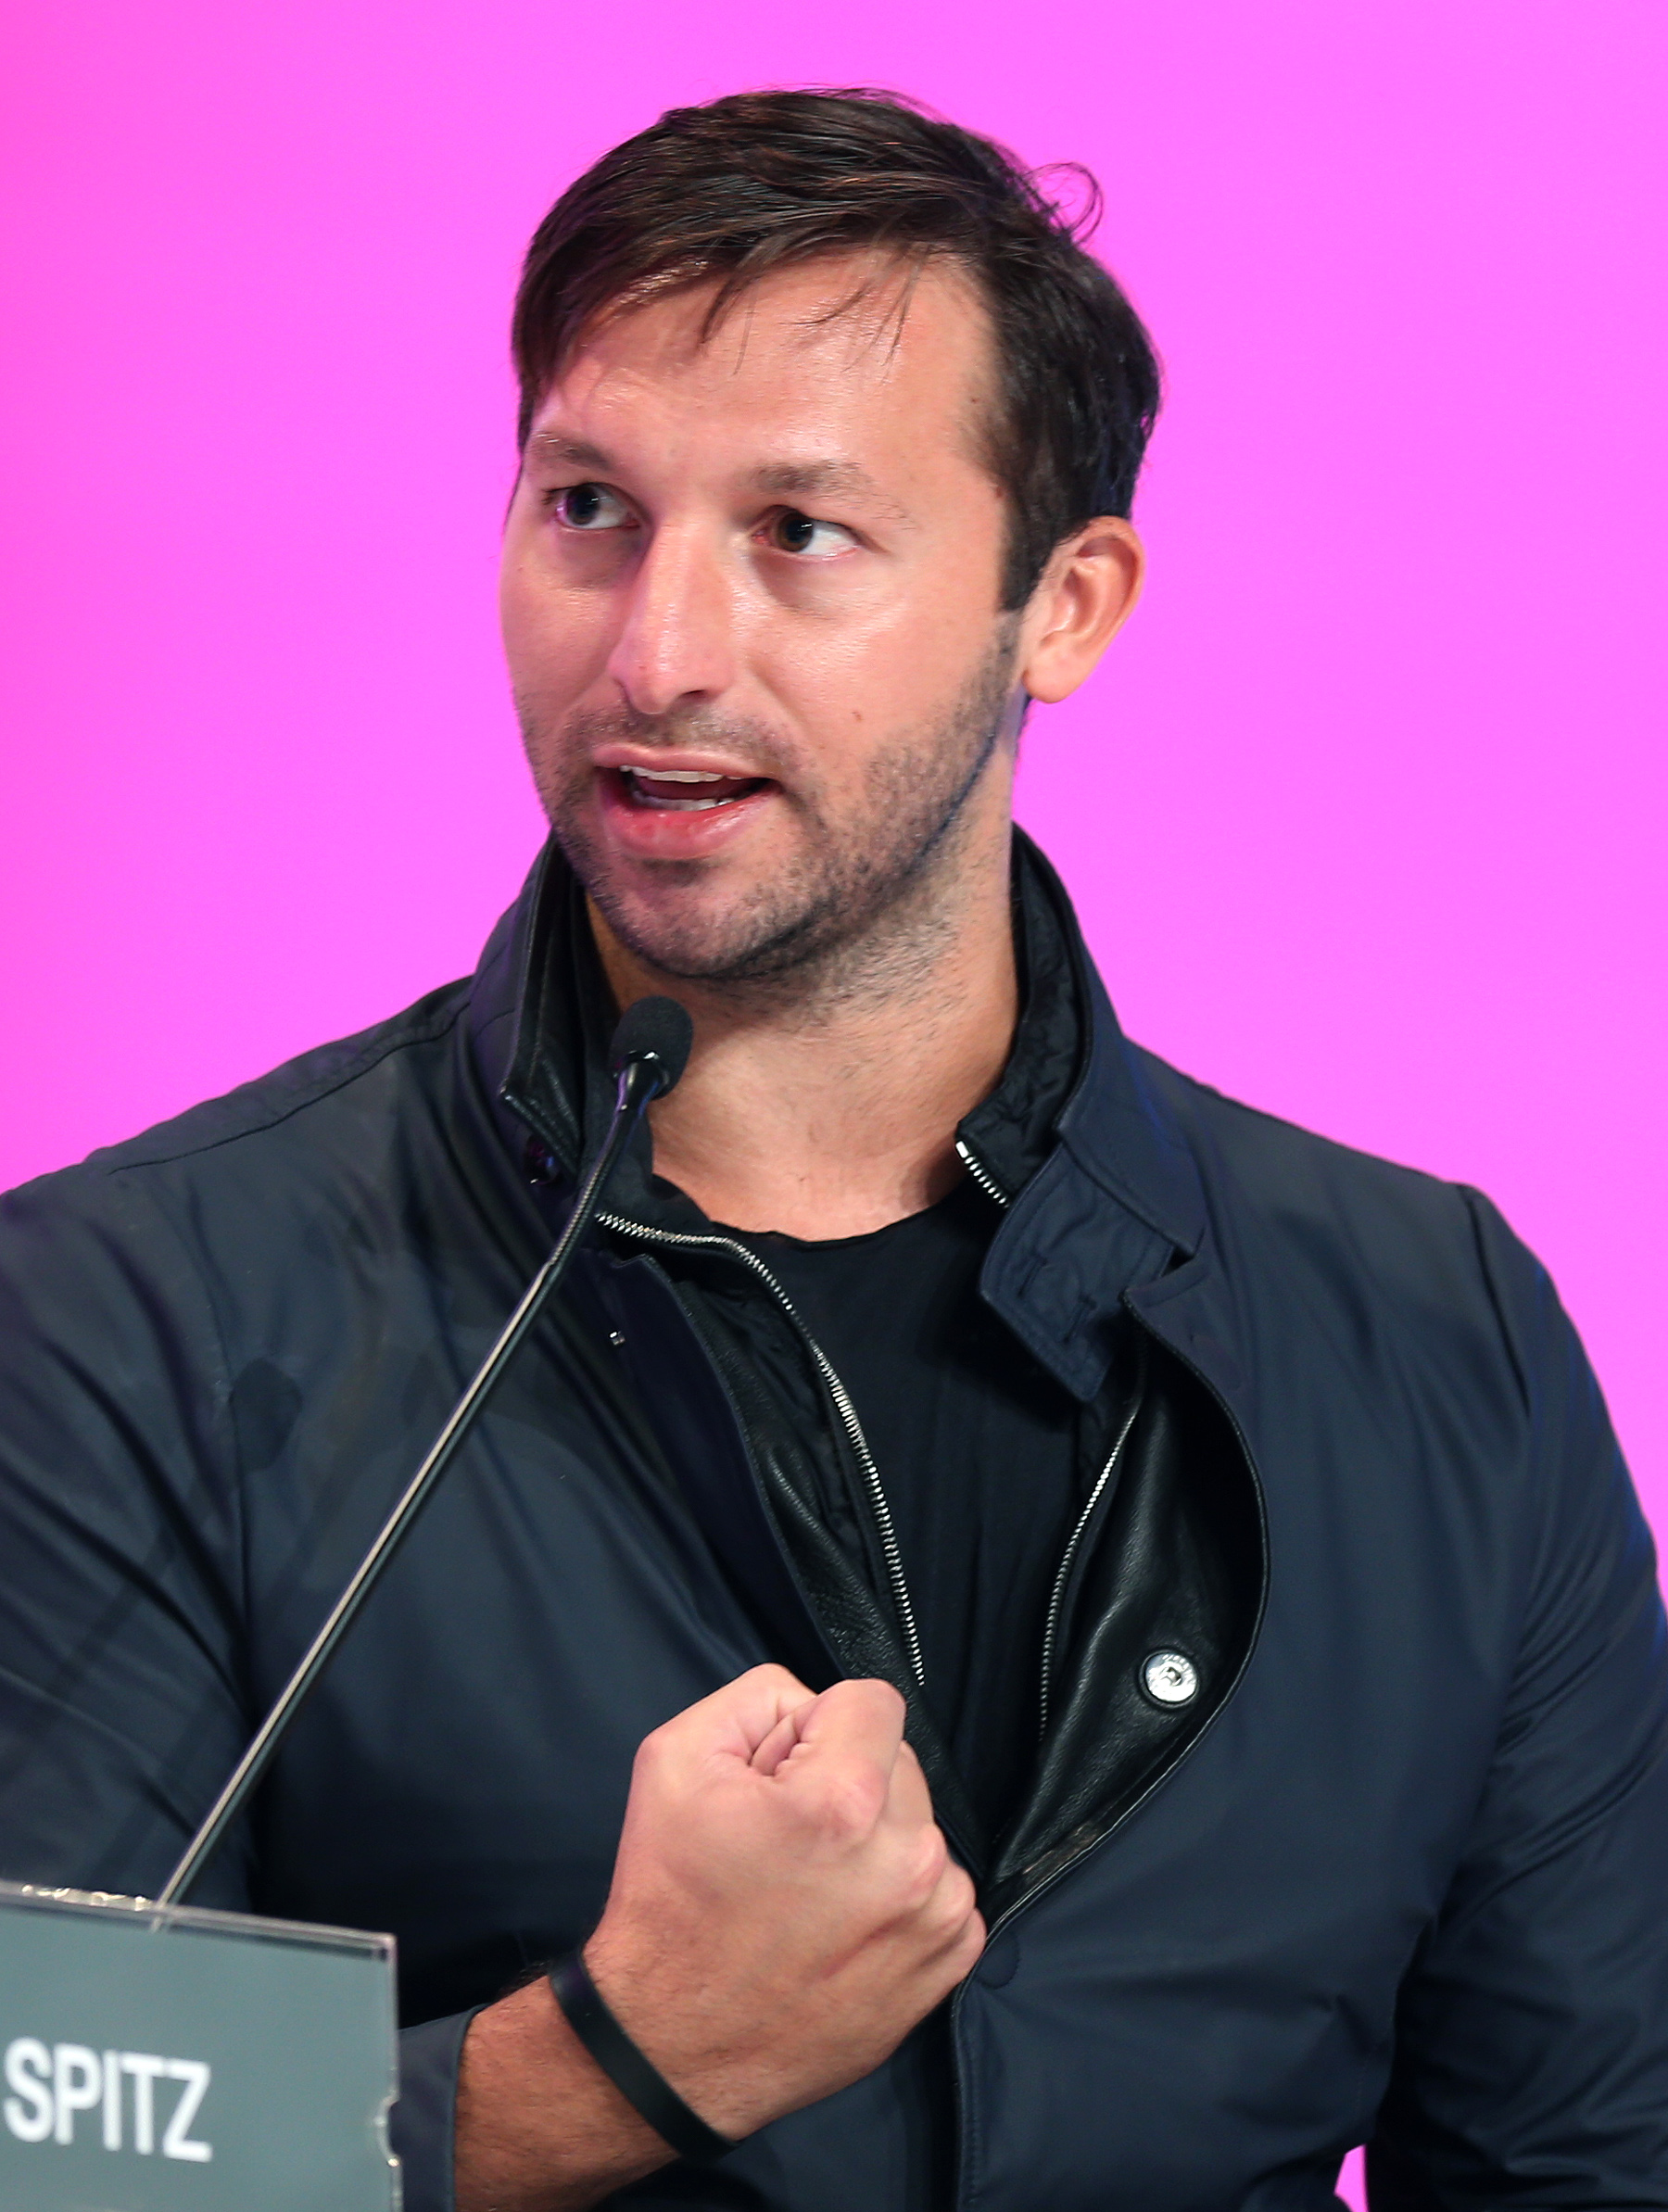
เอียน โธร์ป

MedalCountry|
ไฟล์:Ian Thorpe 2012.jpg|thumb|เอียน โธร์ป
เอียน เจมส์ โธร์ป () เกิดเมื่อวันที่ 13 ตุลาคม พ.ศ. 2525 เจ้าของฉายา "ธอร์ปีโด" เป็นอดีตนักว่ายน้ำฟรีสไตล์ชาวออสเตรเลีย ชนะเหรียญทองโอลิมปิกมาแล้ว 5 ครั้ง และเป็นชาวออสเตรเลียที่ได้รับเหรียญมากที่สุดที่เคยมีมา และในปี 2001 เขาเป็นคนแรกที่ได้ 6 เหรียญทองใน World ChampionshipHunter (2004), pp. 274–275. โดยรวมได้รับ 11 เหรียญทอง World Championship ซึ่งเป็นที่ 2 ในบรรดานักว่ายน้ำ โธร์ปยังเป็นคนแรกที่ได้ตำแหน่งนักว่ายน้ำแห่งปีของโลก ถึง 4 ครั้งโดย"นิตยสารสวิมมิงเวิลด์" และยังเป็นนักว่ายน้ำออสเตรเลียประจำปี 1999 ถึง 2003 และด้วยความประสบความสำเร็จของเขาทำให้เขาเป็นนักกีฬาชาวออสเตรเลียที่โด่งดังที่สุด และด้วยภาพลักษณ์ การร่วมกิจกรรมการกุศล ทำให้เขาได้รับรางวัล Young Australian of the Year ในปี 2000 อีกด้วย
พออายุได้ 14 ปี เขาเป็นนักกีฬาชายที่อายุน้อยที่สุดที่เป็นตัวแทนของออสเตรเลียHunter (2004), p. 75. และเขาชนะในการแข่งขันว่ายน้ำฟรีสไตลื 400 เมตรในปี 1998 ที่ Perth World Championships ทำให้เขาเป็นนักว่ายน้ำที่อายุน้อยที่สุดที่ได้รับตำแหน่ง World Champion ในฐานะว่ายน้ำเดี่ยวชาย หลังจากนั้นโธร์ปยังชนะในการแข่งว่ายน้ำฟรีสไตล์ 400 เมตร ใน Olympic, World, Commonwealth และ Pan Pacific Swimming Championships
นอกจากนั้นเขายังเป็นเจ้าของสถิติโลกถึง 13 สถิติ นอกจากนั้นโธร์ยังอยู่ในทีมว่ายน้ำผลัดออสเตรเลีย มีชัยชนะในการแข่ง 4 × 100 เมตร และ 4 × 200 เมตรฟรีสไตล์ ที่ซิดนีย์ และเหรียญทองแดงในการแข่งขันฟรีสไตล์ 100 เมตร ที่เอเธนส์ ทำให้เขาเป็นผู้ชายคนเดียวที่ได้รับเหรียญในการแข่งขัน 100-200-400 เมตร
หลังจากการแข่งขันโอลิมปิกที่เอเธนส์ โธร์ปก็ไม่ได้ว่ายน้ำ เขาวางแผนว่าจะกลับมาแข่งใน Commonwealth Games ในปี 2006 แต่เขาก็ถอนตัวไปเพราะป่วย จนเขาประกาศลาวงการเมื่อเดือนพฤศจิกายน 2006
== อ้างอิง ==
หมวดหมู่:นักว่ายน้ำชาวออสเตรเลีย
หมวดหมู่:นักกีฬาชายรักร่วมเพศ
หมวดหมู่:ชายรักร่วมเพศชาวออสเตรเลีย
หมวดหมู่:บุคคลจากซิดนีย์
หมวดหมู่:ผู้เขียนอัตชีวประวัติชาวออสเตรเลีย